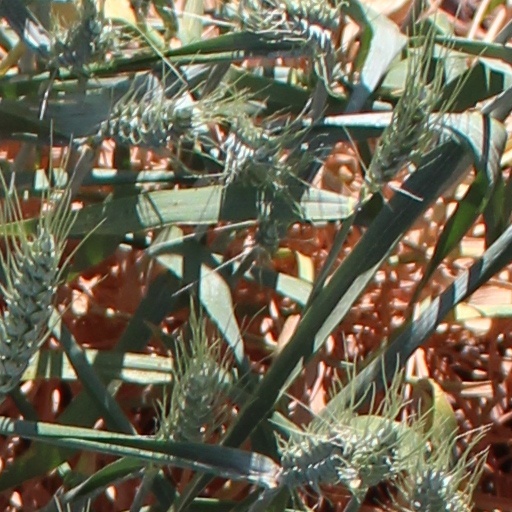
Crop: wheat